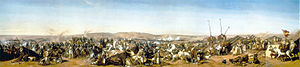
Monumentalkunst / Eksempler på monumentalkunst
Monumentalkunst er storstilet kunst, der er designet med den hensigt at sætte en iøjnefaldende et mærke. Monumentalkunst findes for det meste i det offentlige rum, som mindesmærker, bygninger og vægmalerier. Monumentalmaleri er maleri af monumental art, i den store stil; specielt om store vægmalerier i modsætning til staffelimaleri.